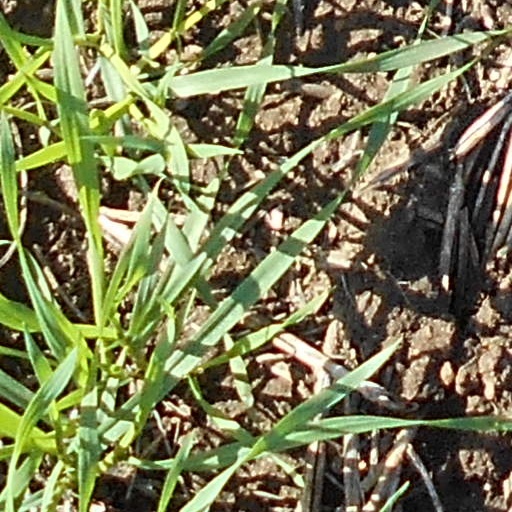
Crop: wheat